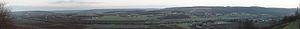
Vue hivernale panoramique de la vallée de la Marne à Gland (Aisne, France). &#x20
Château-Thierry est une commune française située dans le département de l'Aisne, en région Hauts-de-France.